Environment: real
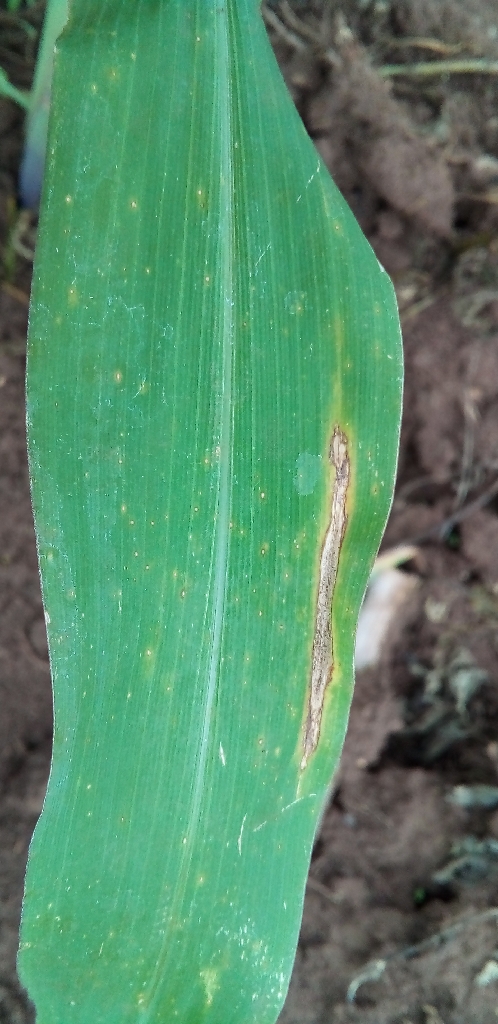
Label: northern_corn_leaf_blight